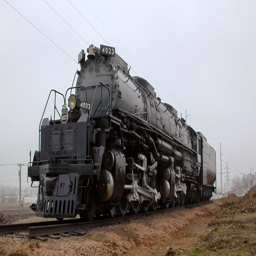
just a car guy : some info about the locomotives